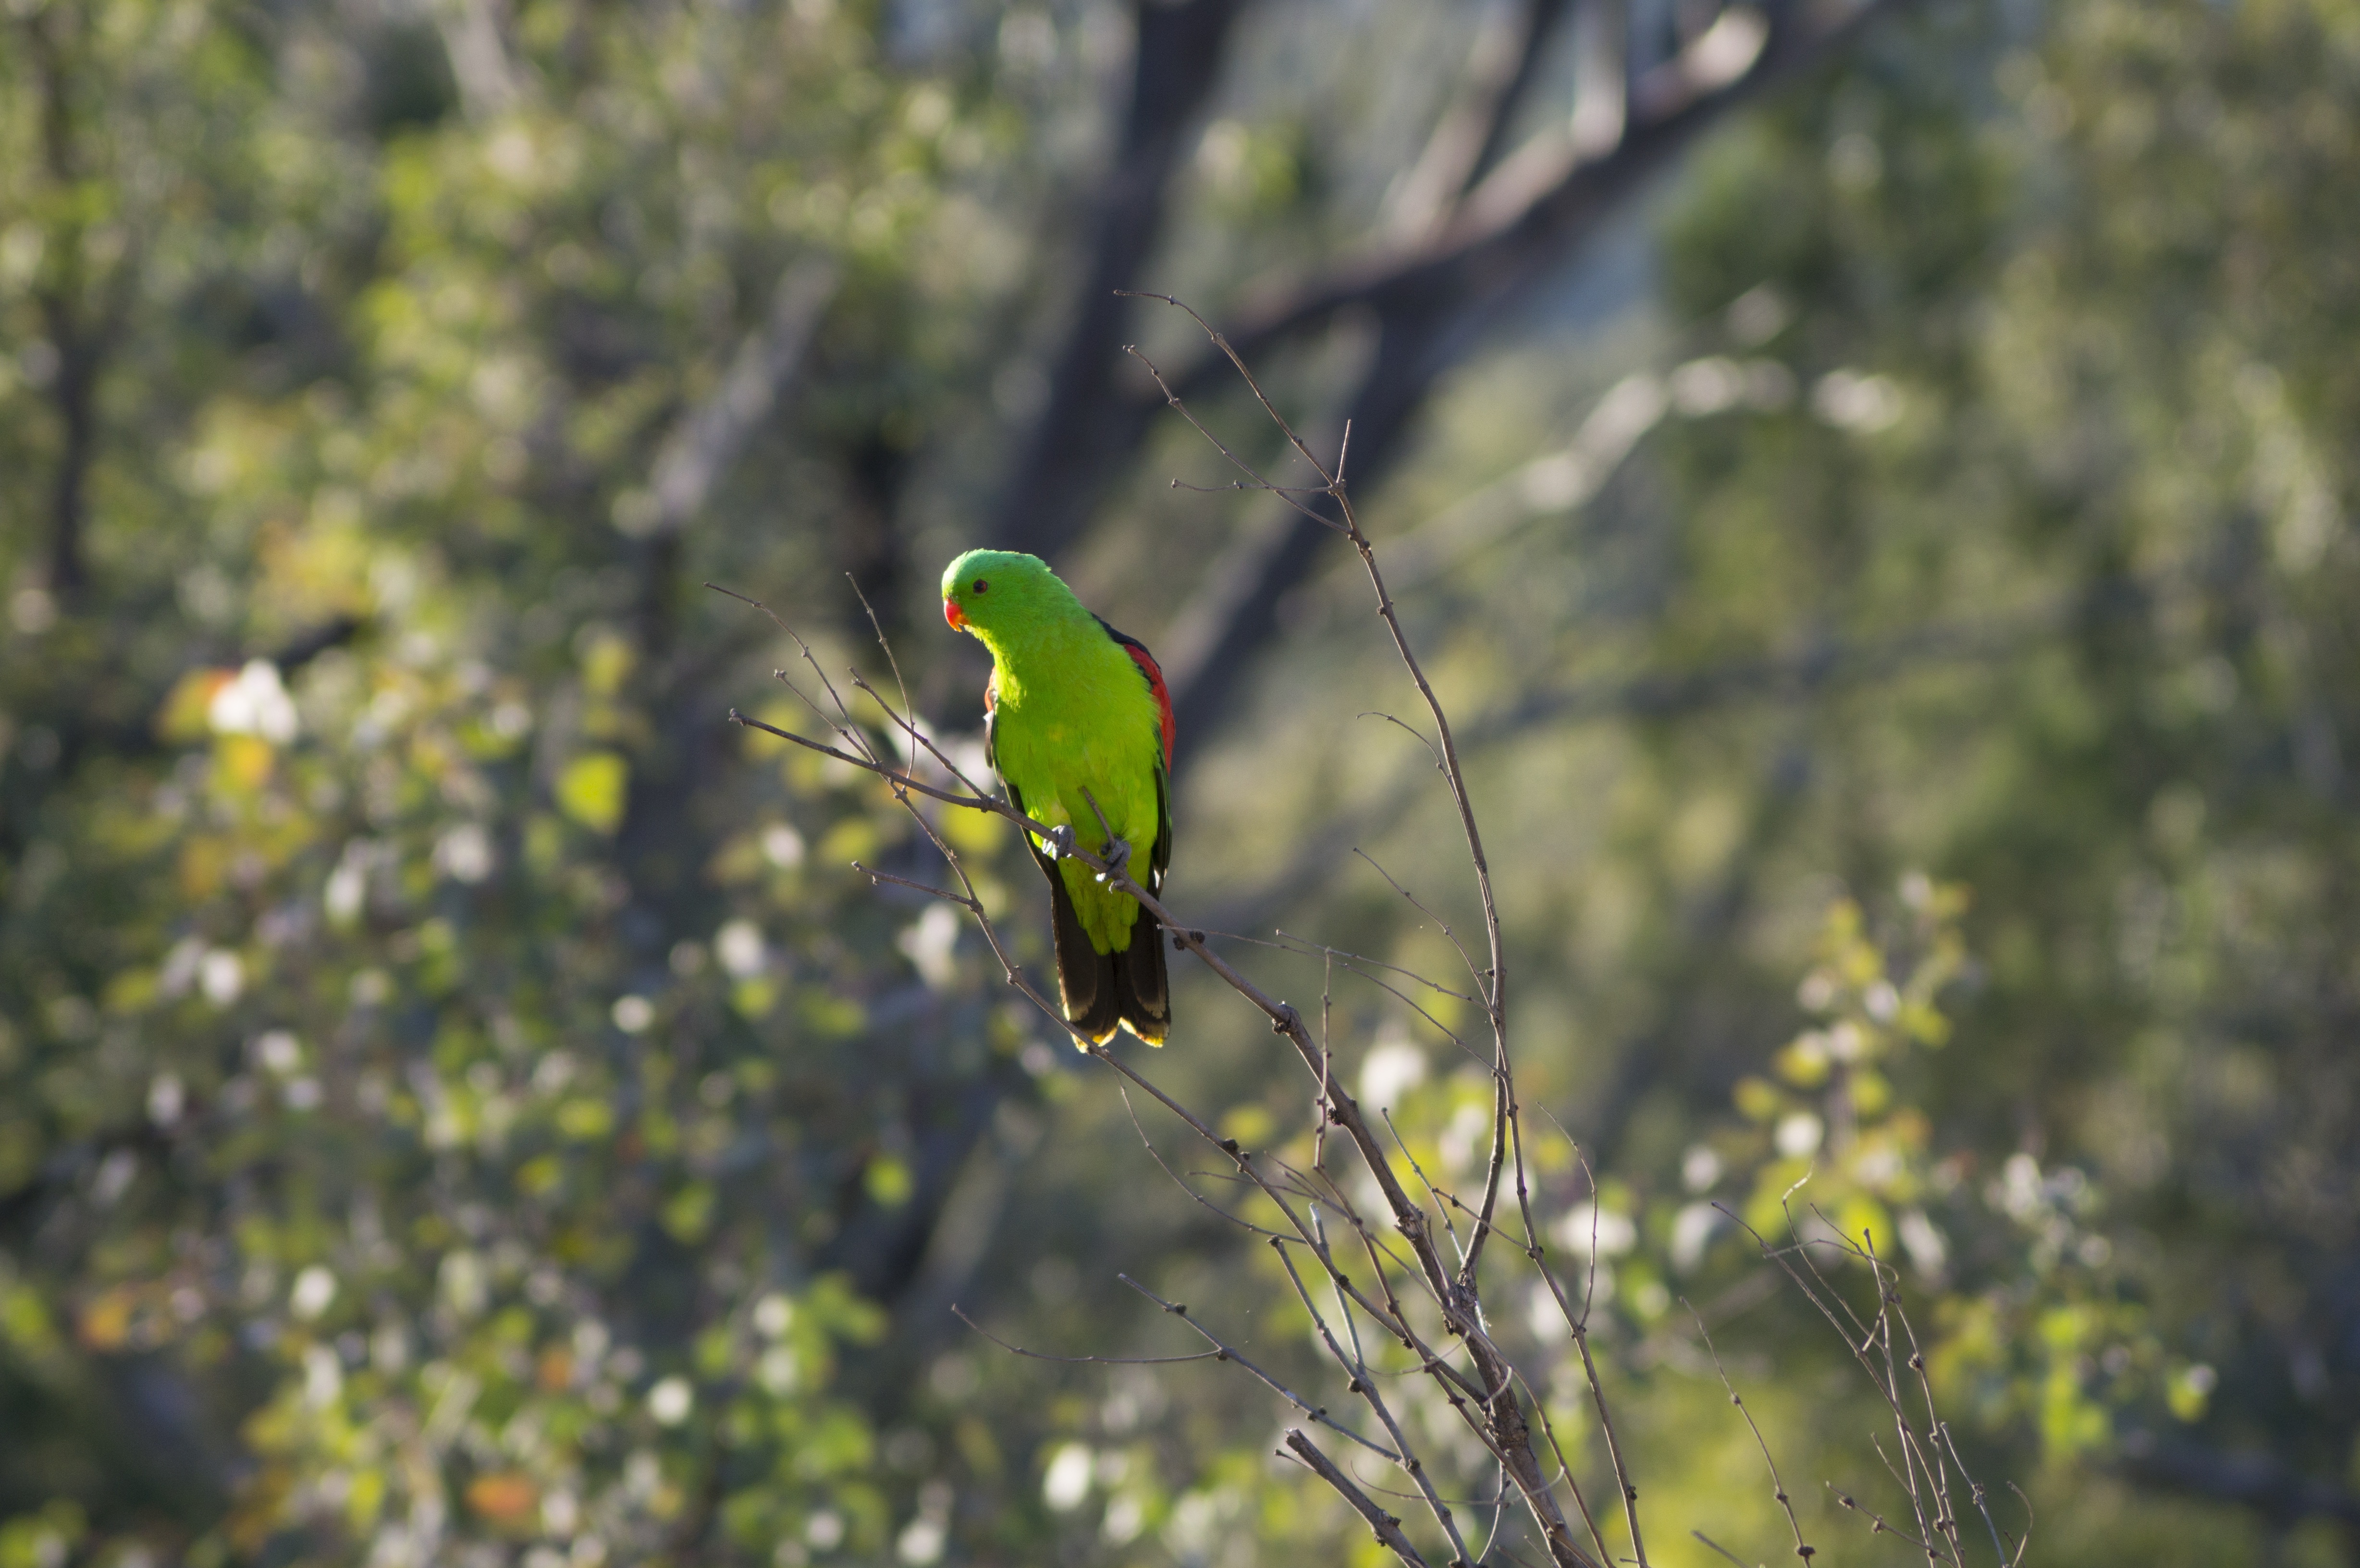
tree, nature, forest, grass, branch, bird, sunlight, leaf, flower, wildlife, green, insect, autumn, flora, fauna, habitat, natural environment